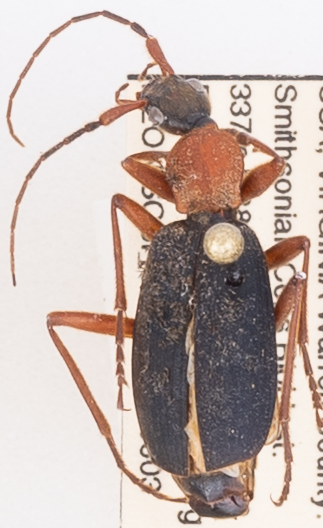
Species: Galerita bicolor
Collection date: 2021-06-03
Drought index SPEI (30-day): -1.532
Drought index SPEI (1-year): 0.072
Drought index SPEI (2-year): -0.24